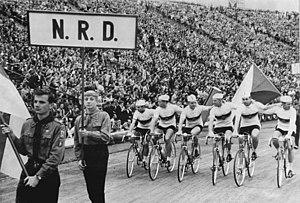
La Course de la Paix est une épreuve cycliste à étapes, créée en 1948. Organisée par les quotidiens des partis communistes polonais Trybuna Ludu et tchécoslovaque Rudé Právo, la course se dispute jusqu'en 1951 entre Varsovie et Prague. En 1952, le journal Neues Deutschland, organe du Parti socialiste unifié d'Allemagne se joint à l'organisation. Désormais, la Course de la Paix alterne ses départs et ses arrivées entre les trois capitales, Berlin, Prague et Varsovie. Cette organisation dure jusqu'en 1984. En 1985 et 1986, les soviétiques sont associés à l'organisation de la course : le quotidien la Pravda devient coorganisateur et les départs sont donnés de Moscou puis de Kiev. Elle reprend en 1987 son parcours traditionnel, entre Berlin, Prague et Varsovie, et célèbre son 40ᵉ anniversaire en réunissant au départ de Berlin 156 coureurs répartis en 26 équipes venues de 3 continents. C'est son apogée. La première page du règlement de la Course de la Paix définit l'objectif de l'épreuve :